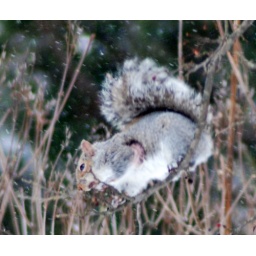
Grey Sqirrel eating crab apples in a snow storm 15